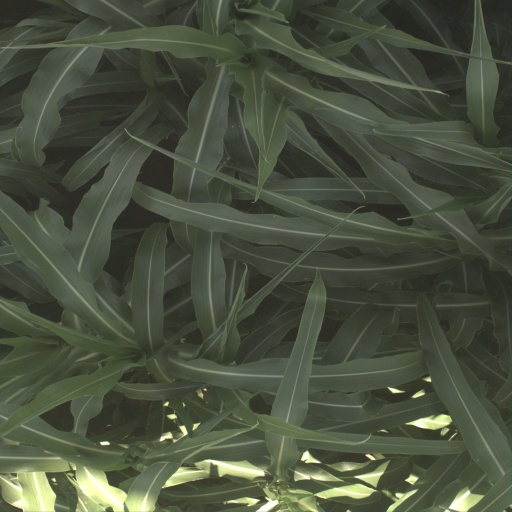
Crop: sorghum